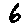
Label: 6